Brøndby Stadium

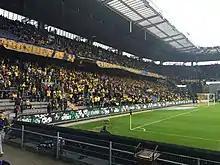
"Sydsiden", the former "Faxe Tribunen" during a 4–0 win over Esbjerg fB in July 2016.

Sydsiden, literally "South Side" in English, was inaugurated as the new South Stand on 29 March 1992 in a match against Lyngby Boldklub, due to a rise in interest for Brøndby IF. The lower part of the stand has a standing capacity of 5,600 spectators. Initially, spectators would sit on the terraces, but younger fans would begin encouraging all fans on Sydsiden to stand up, because they thought that it was easier to sing while standing, which would evolve into the mantra "sing or piss off". This would mark the beginning of a hard-core fan-culture formation on Sydsiden, which has remained ever since, and it is known as the stand in Denmark with the most dedicated and loudest fans when Brøndby plays its home games.